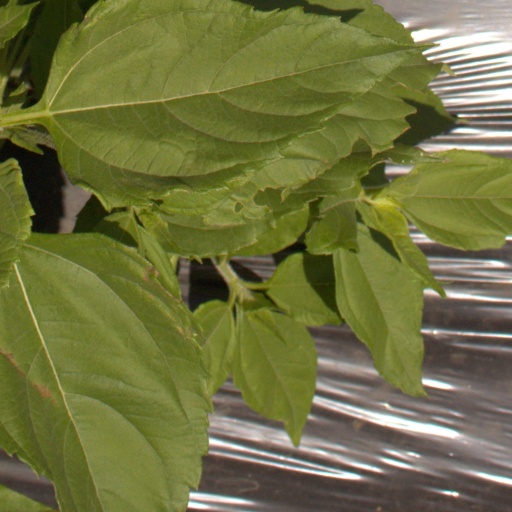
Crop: Jerusalem artichoke